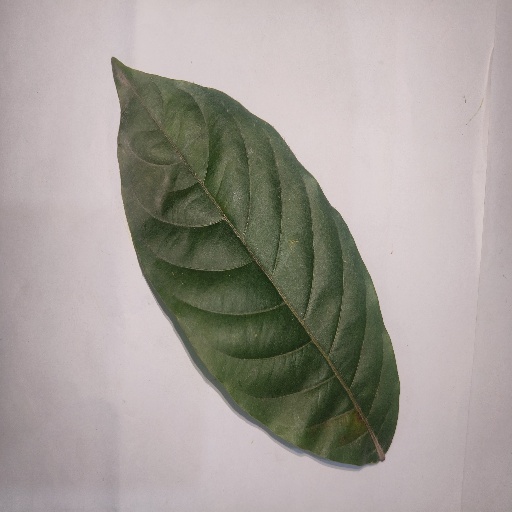
Species: HariTaki
Leaf condition: Healthy Leaf